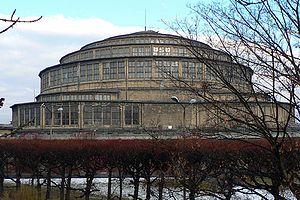
Le XXXVIᵉ Championnat d'Europe de basket-ball masculin s'est déroulé du 7 au 20 septembre 2009 en Pologne.